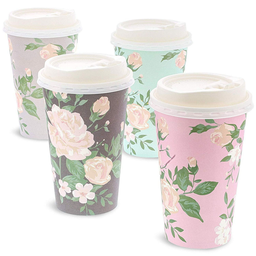
Label: cups